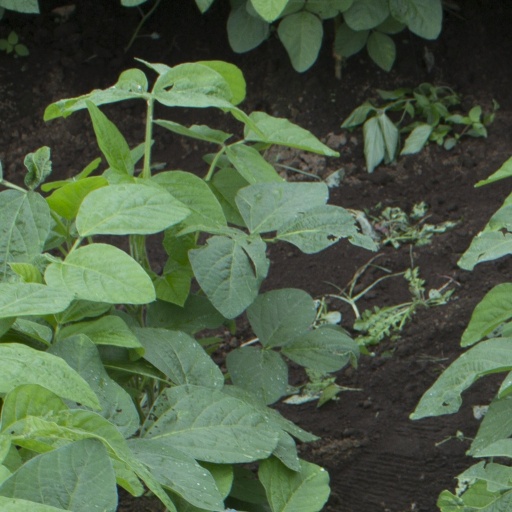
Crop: soybean